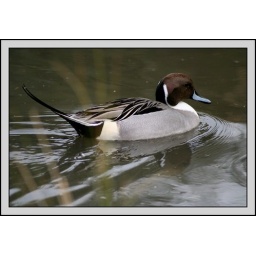
Described by my bird book as the most elegant of British ducks and I'll not argue with that.